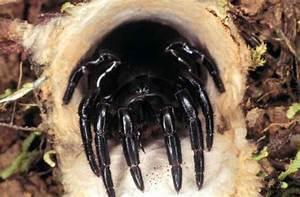
spider